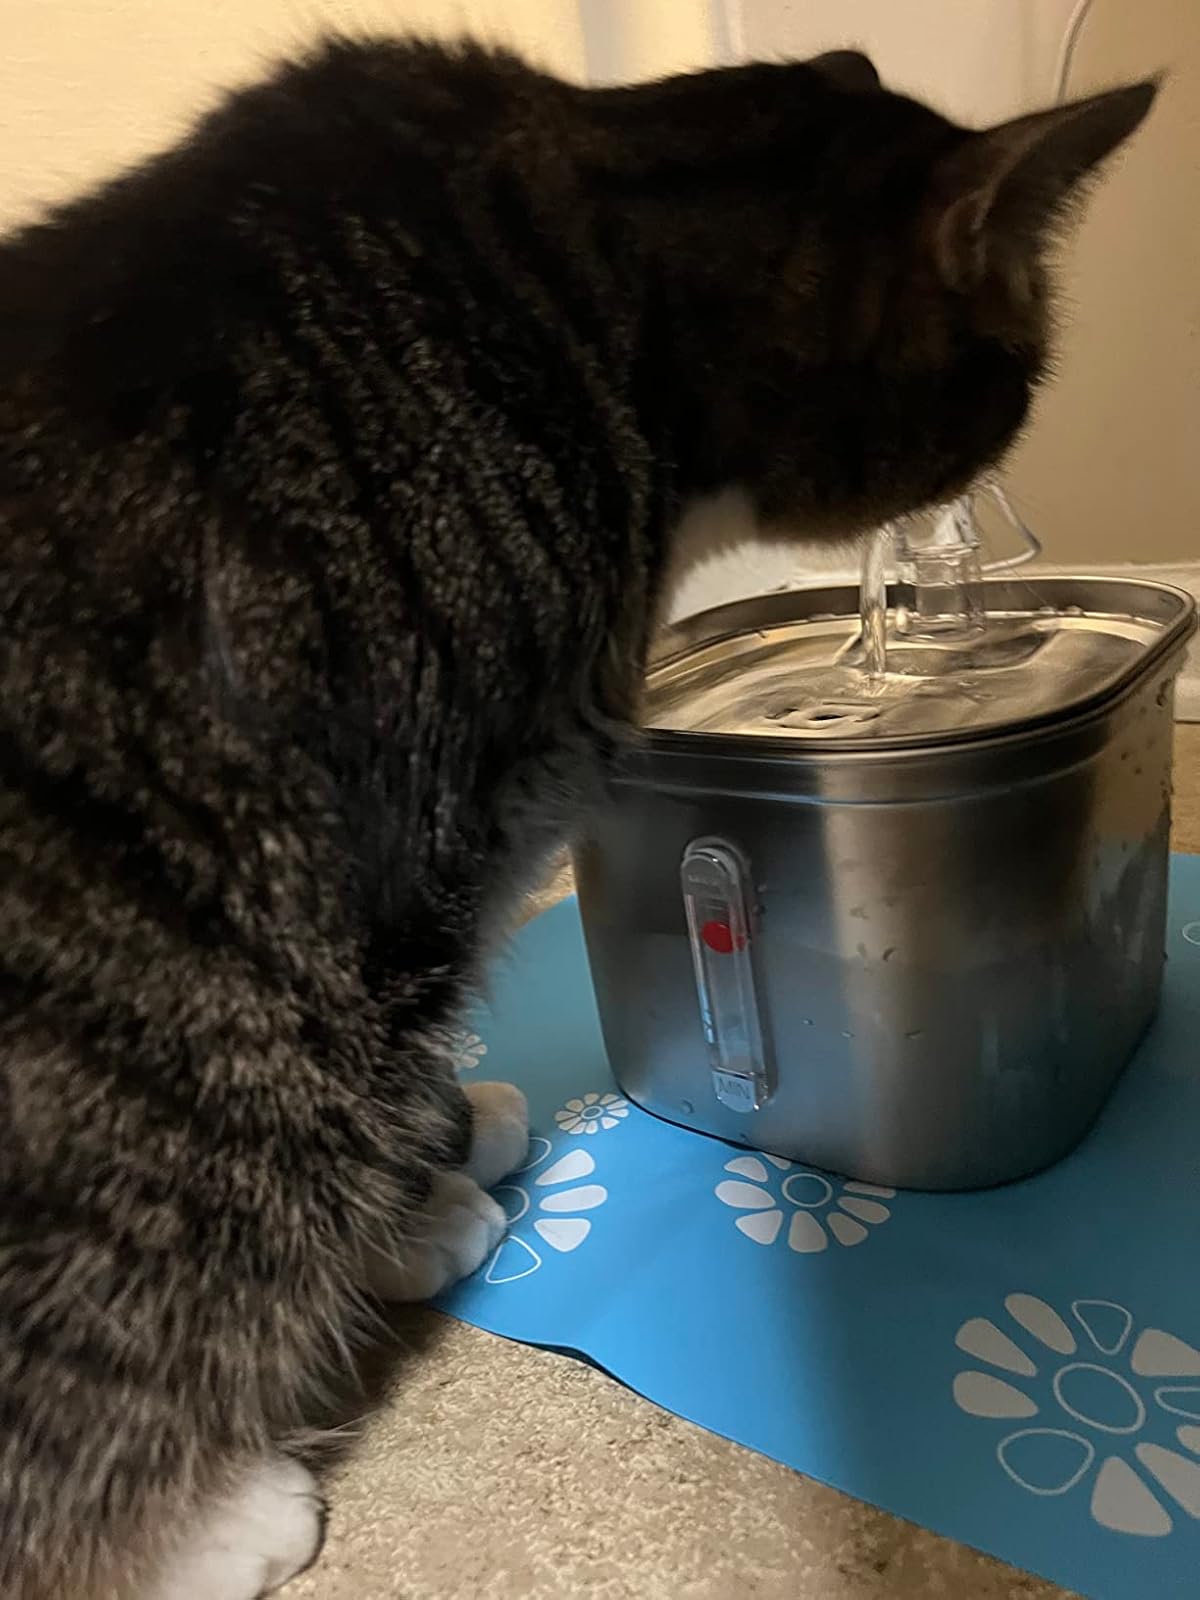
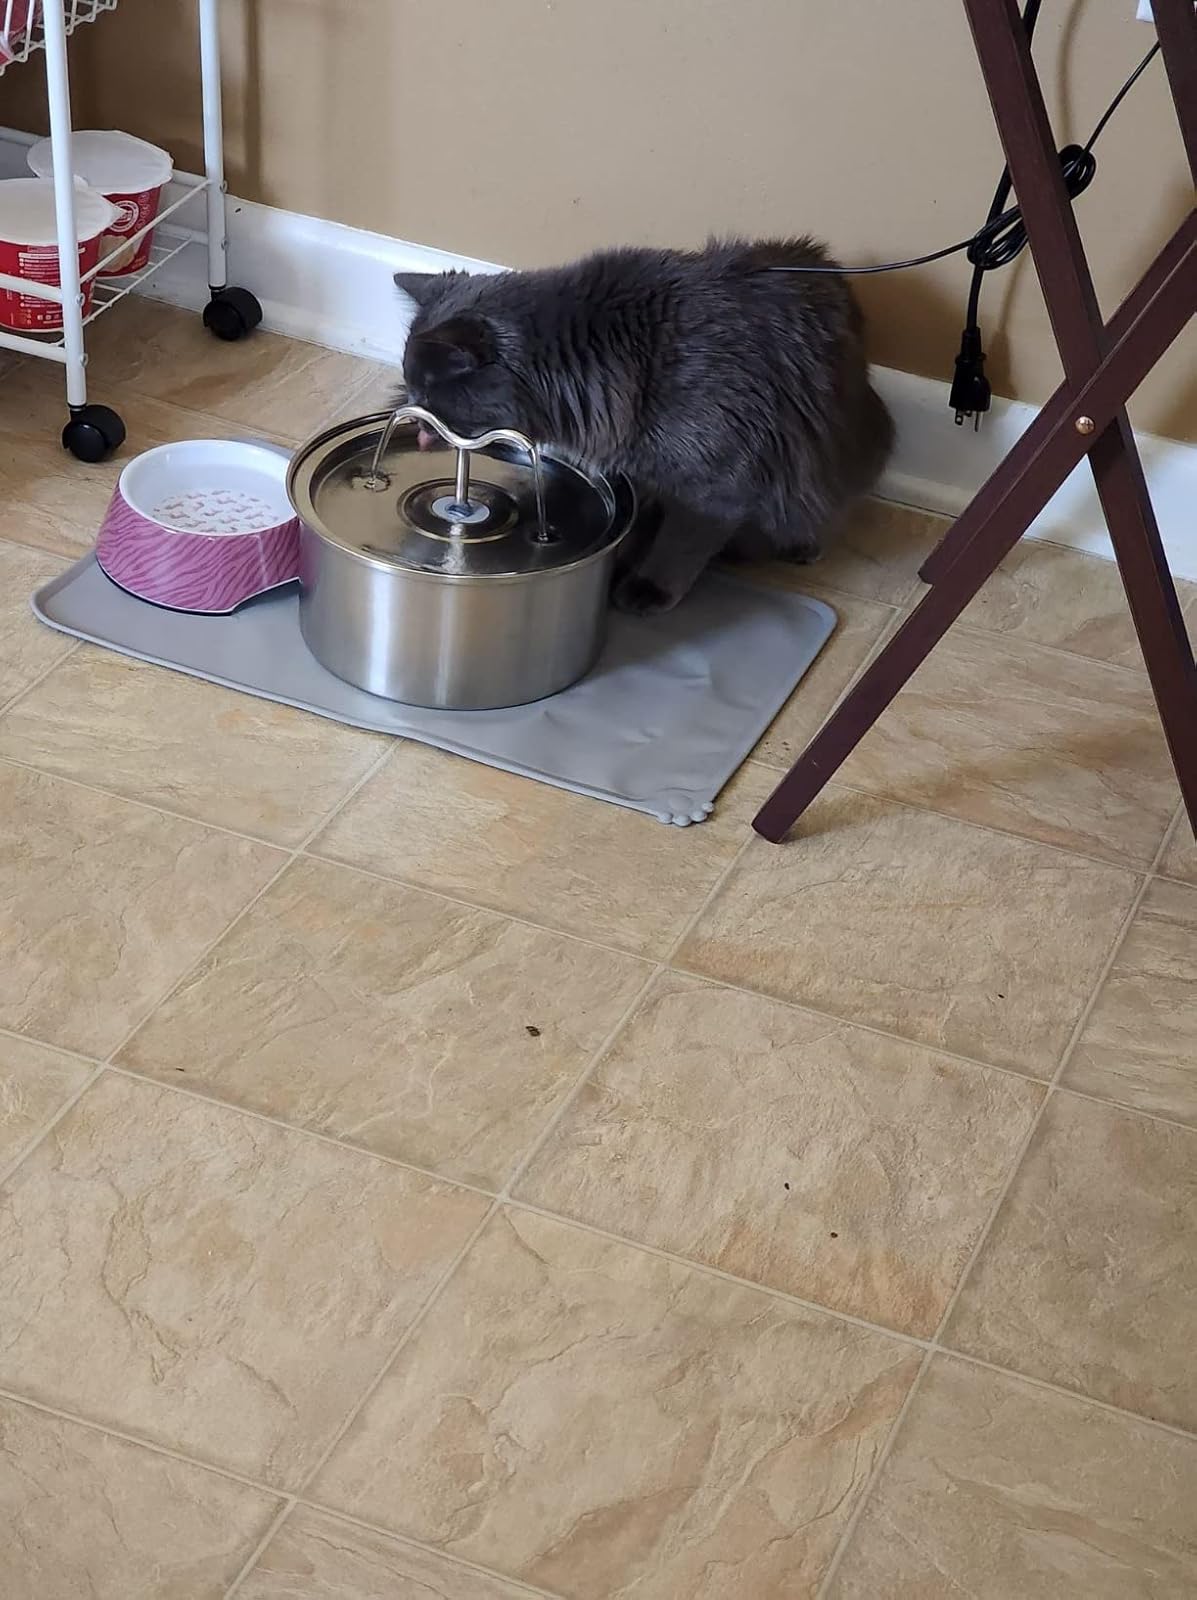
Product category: items_bowl
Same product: no